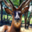
Label: deer